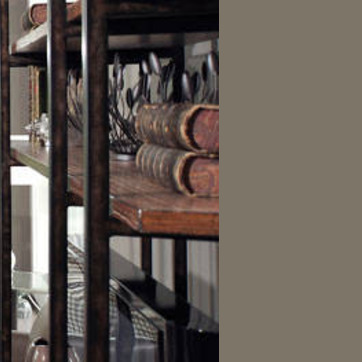
Material: paper